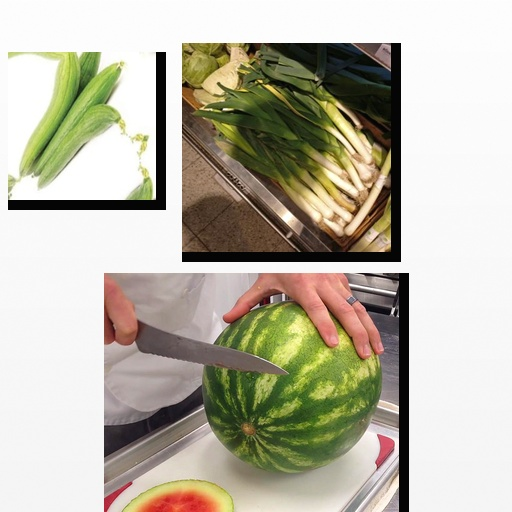
Food items: sponge_gourd, leek, watermelon